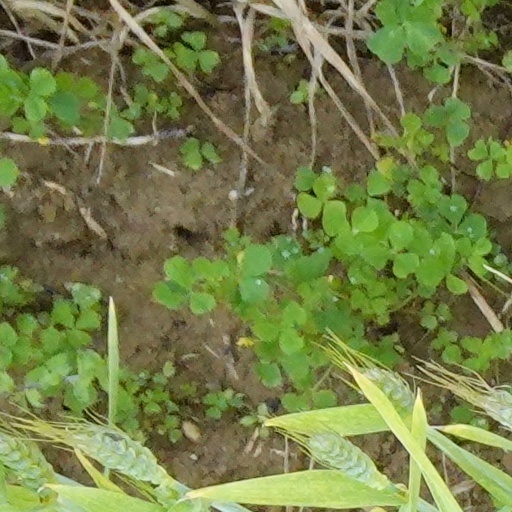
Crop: wheat